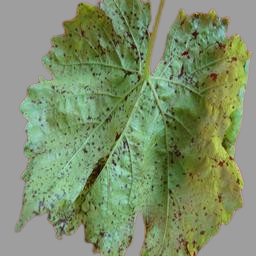
Label: Bacterial Leaf Spot